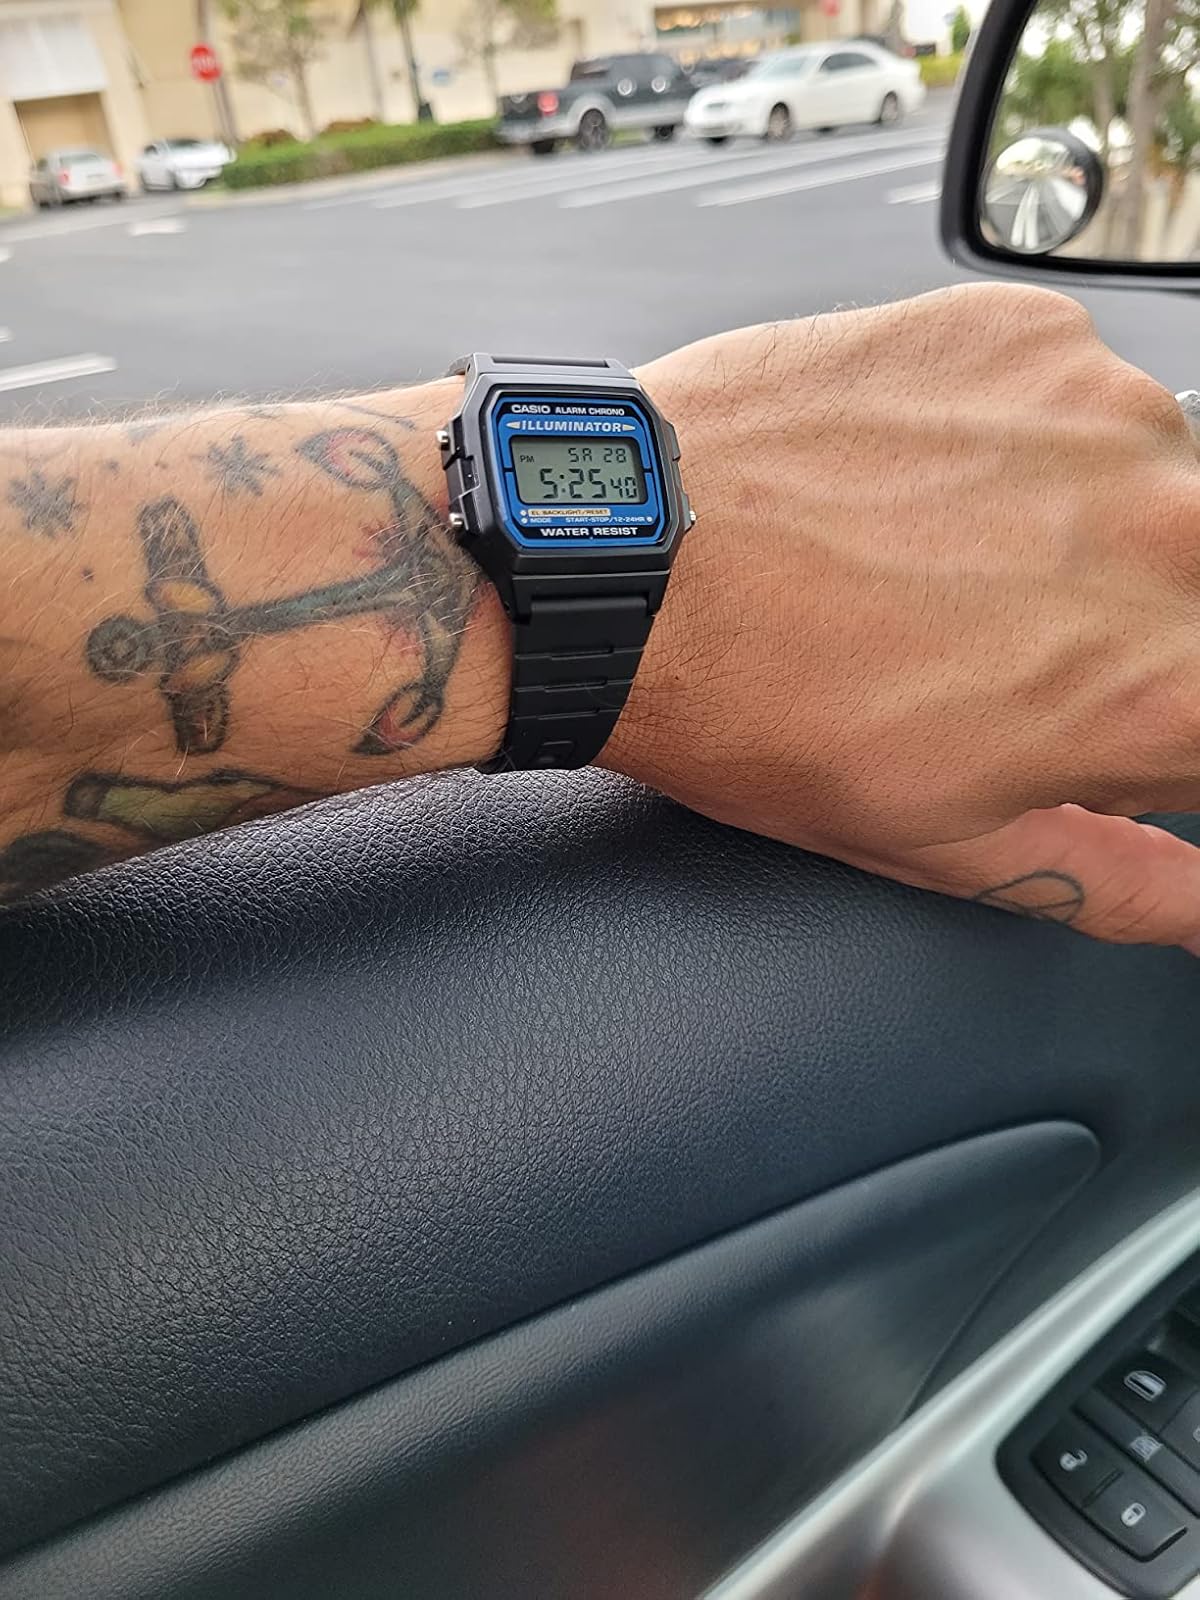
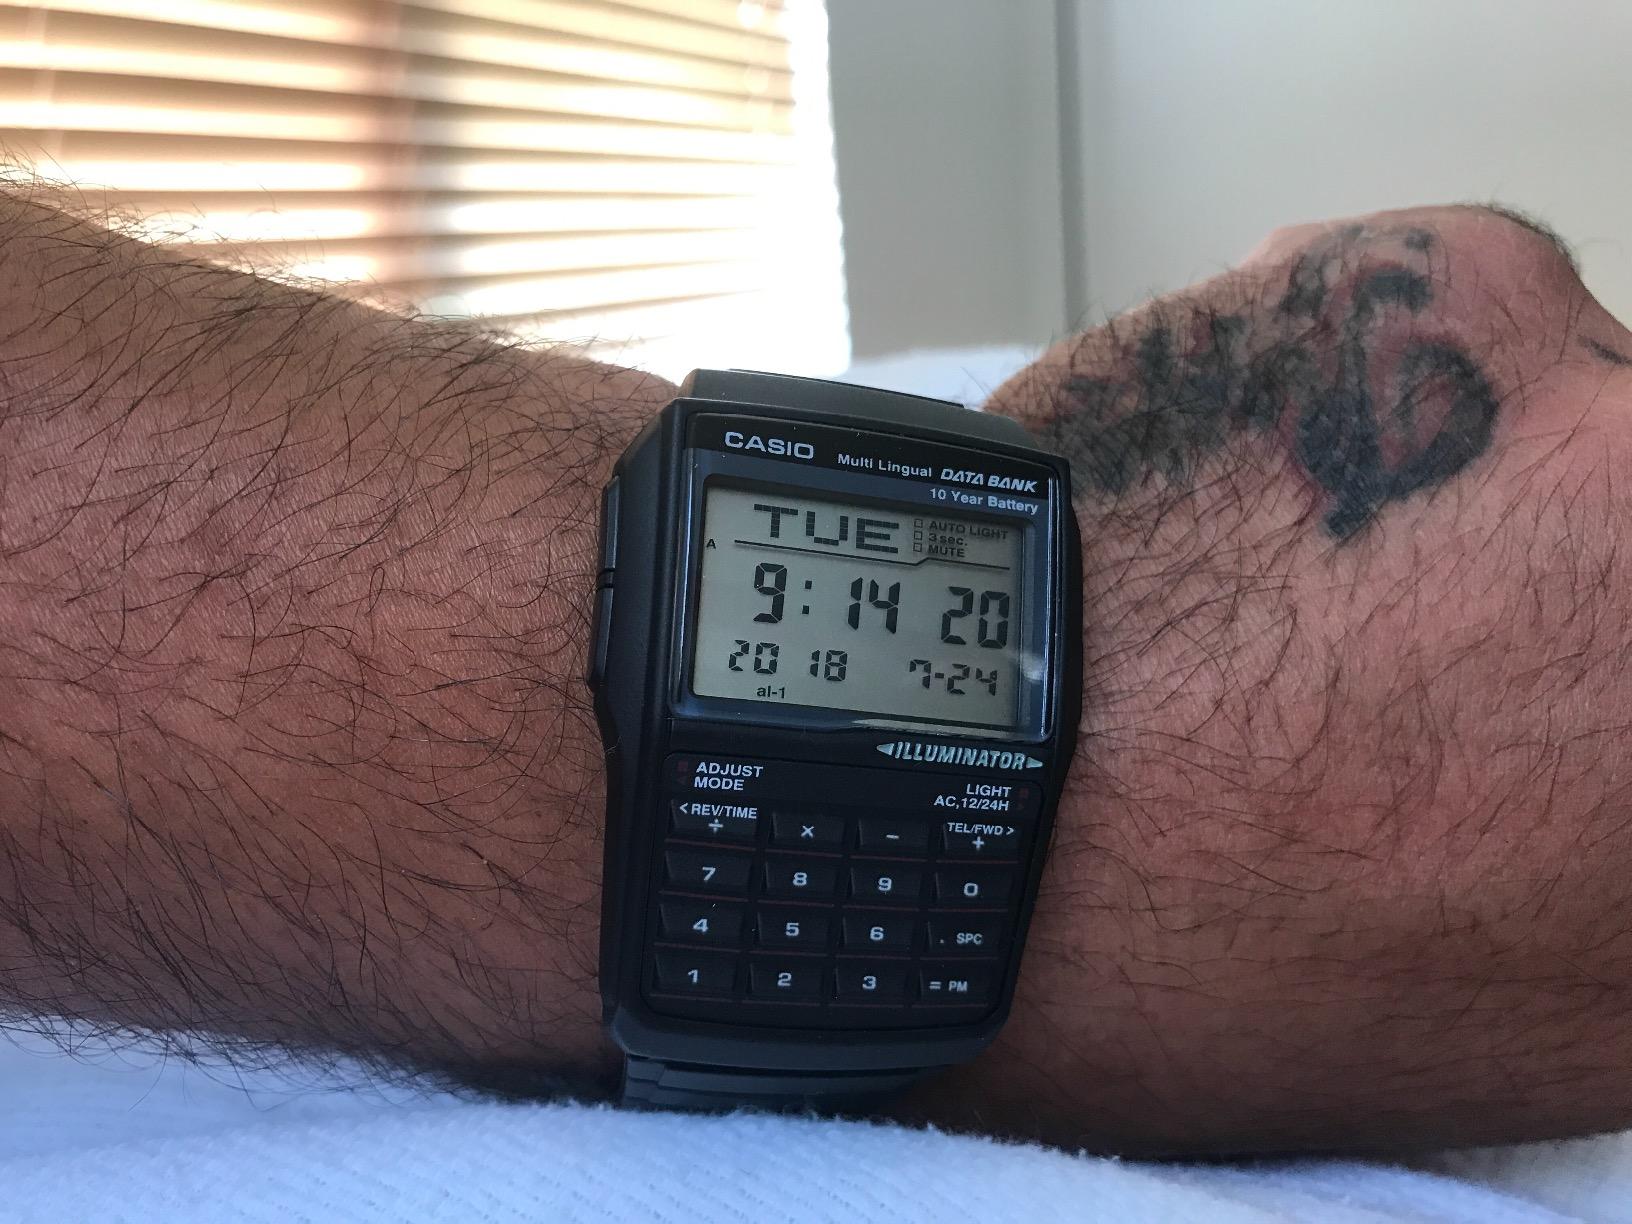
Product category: accessories_watch
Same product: no